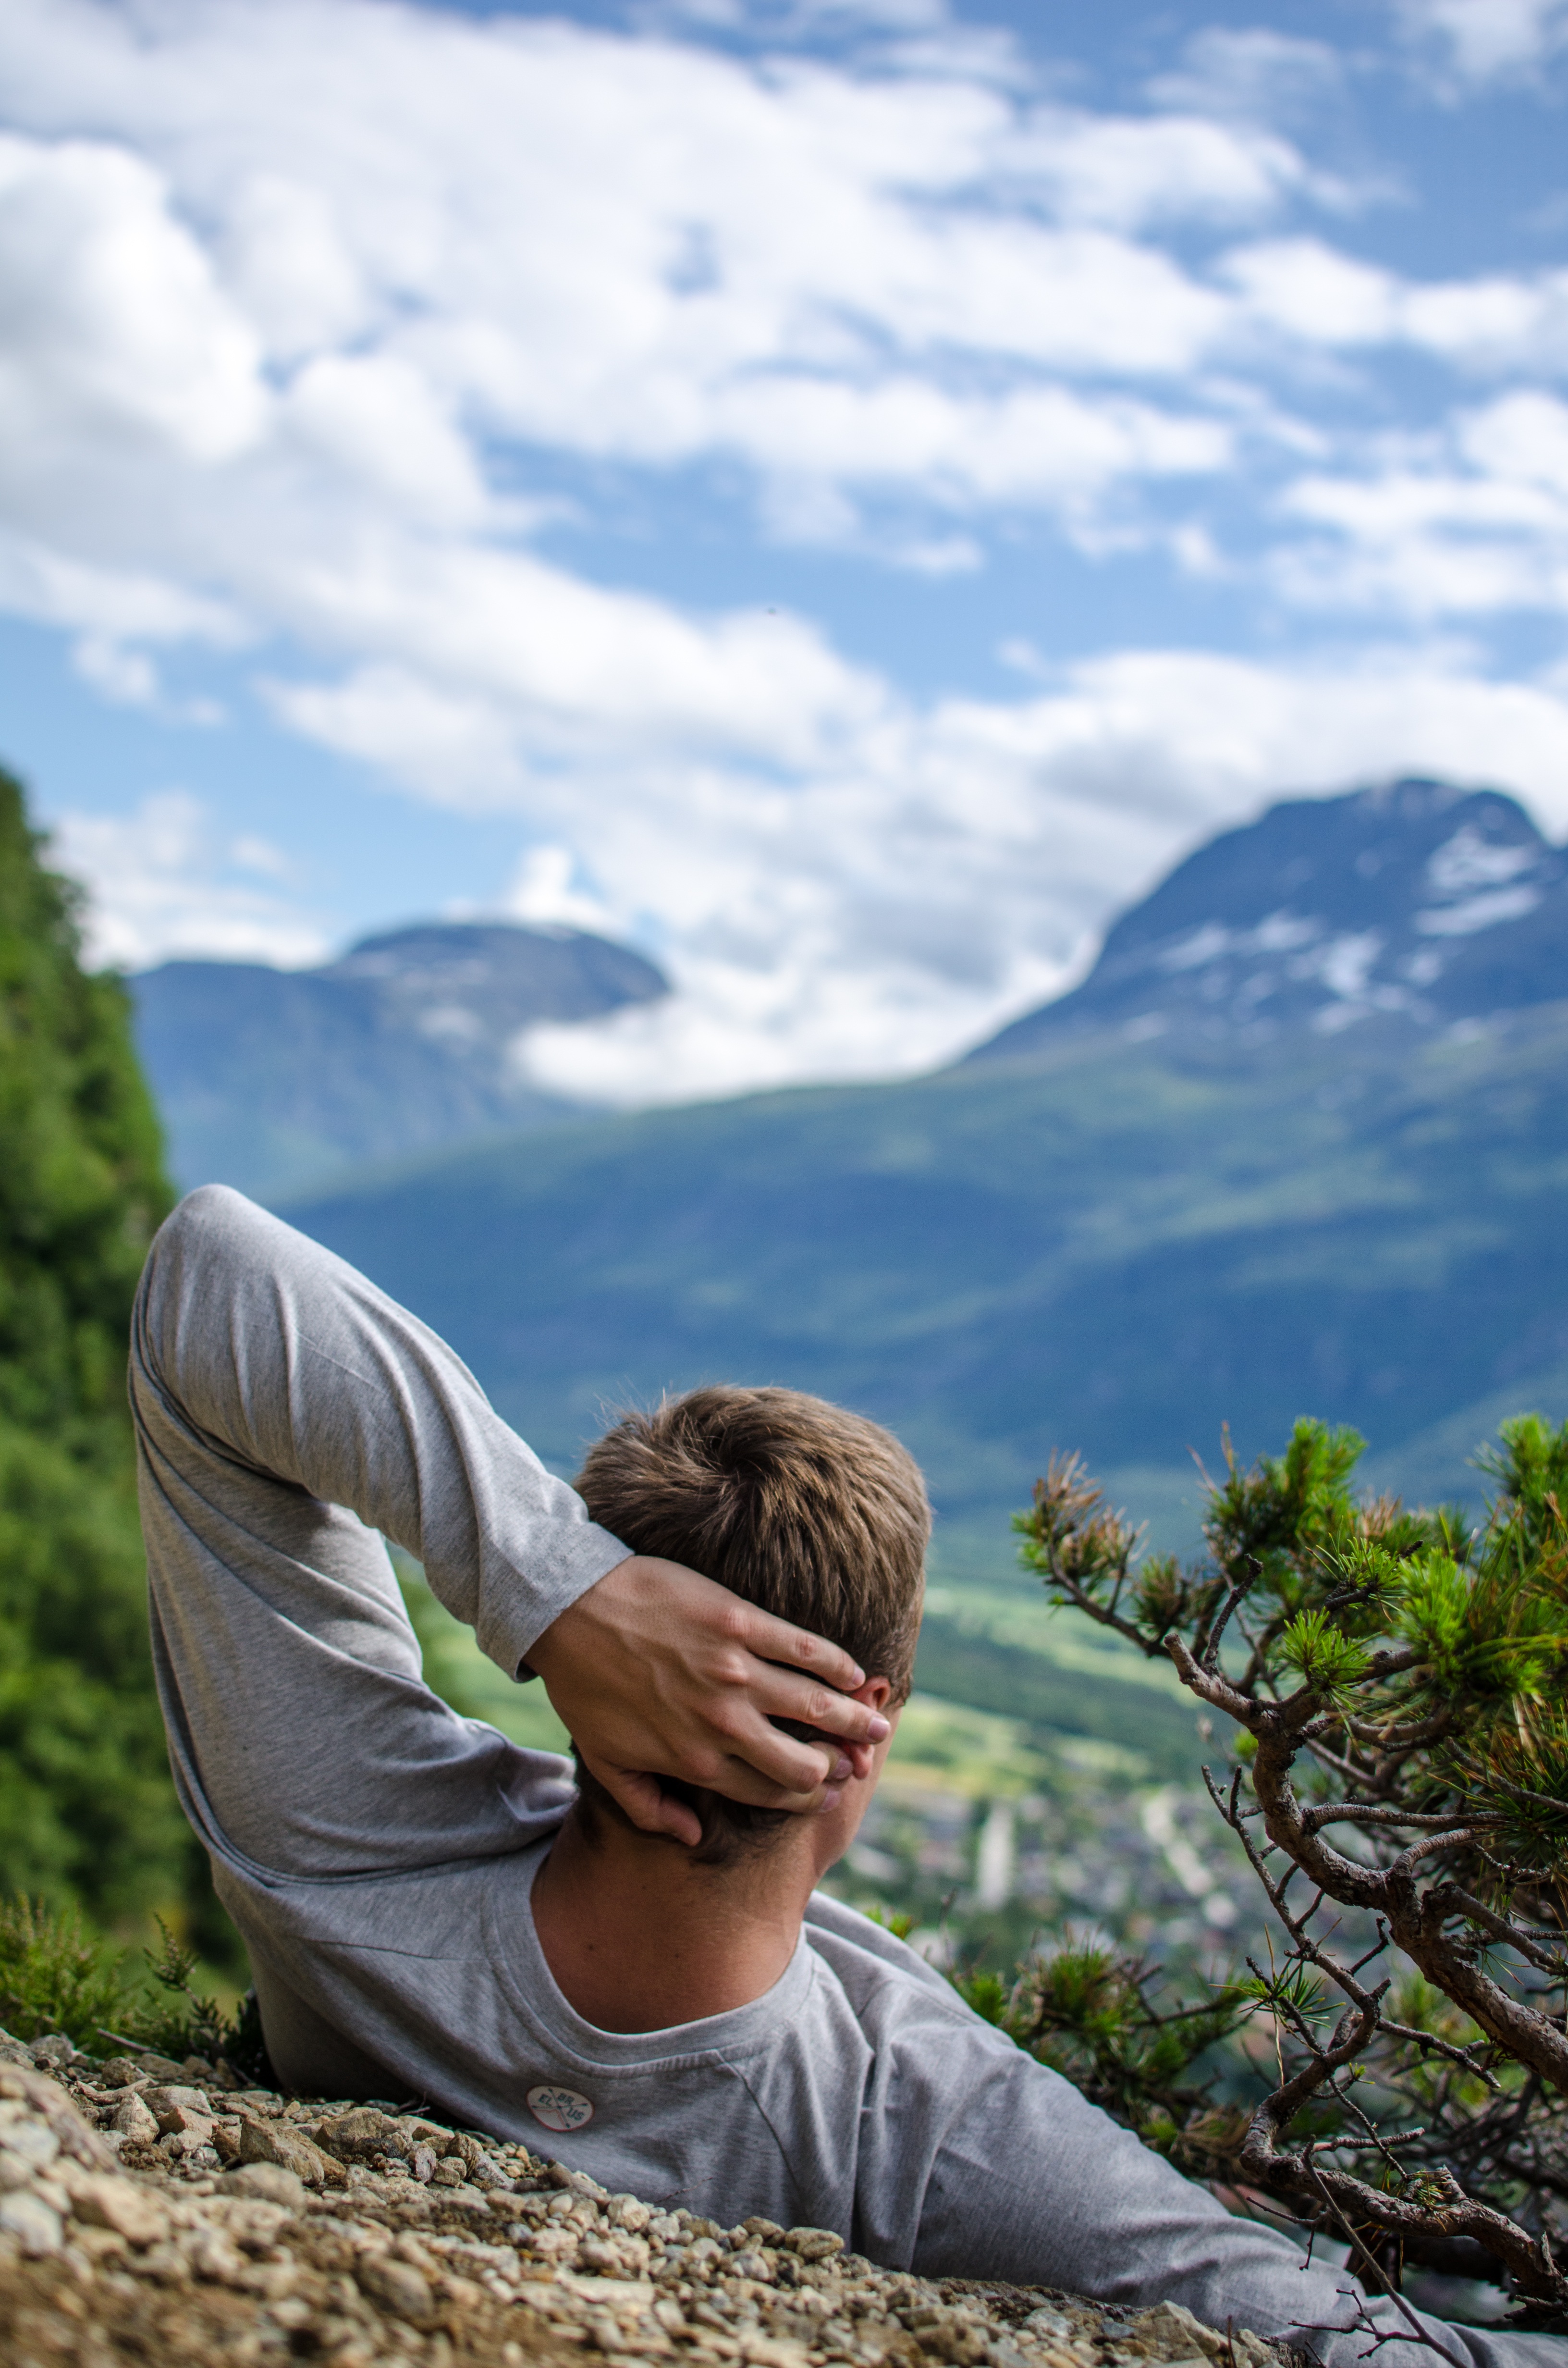
tree, nature, rock, wilderness, mountain, sunlight, adventure, travel, top view, colors, relaxation, mountains, on the trail, peace of mind